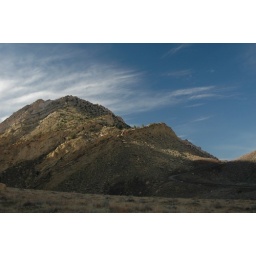
back road in Utah national forest